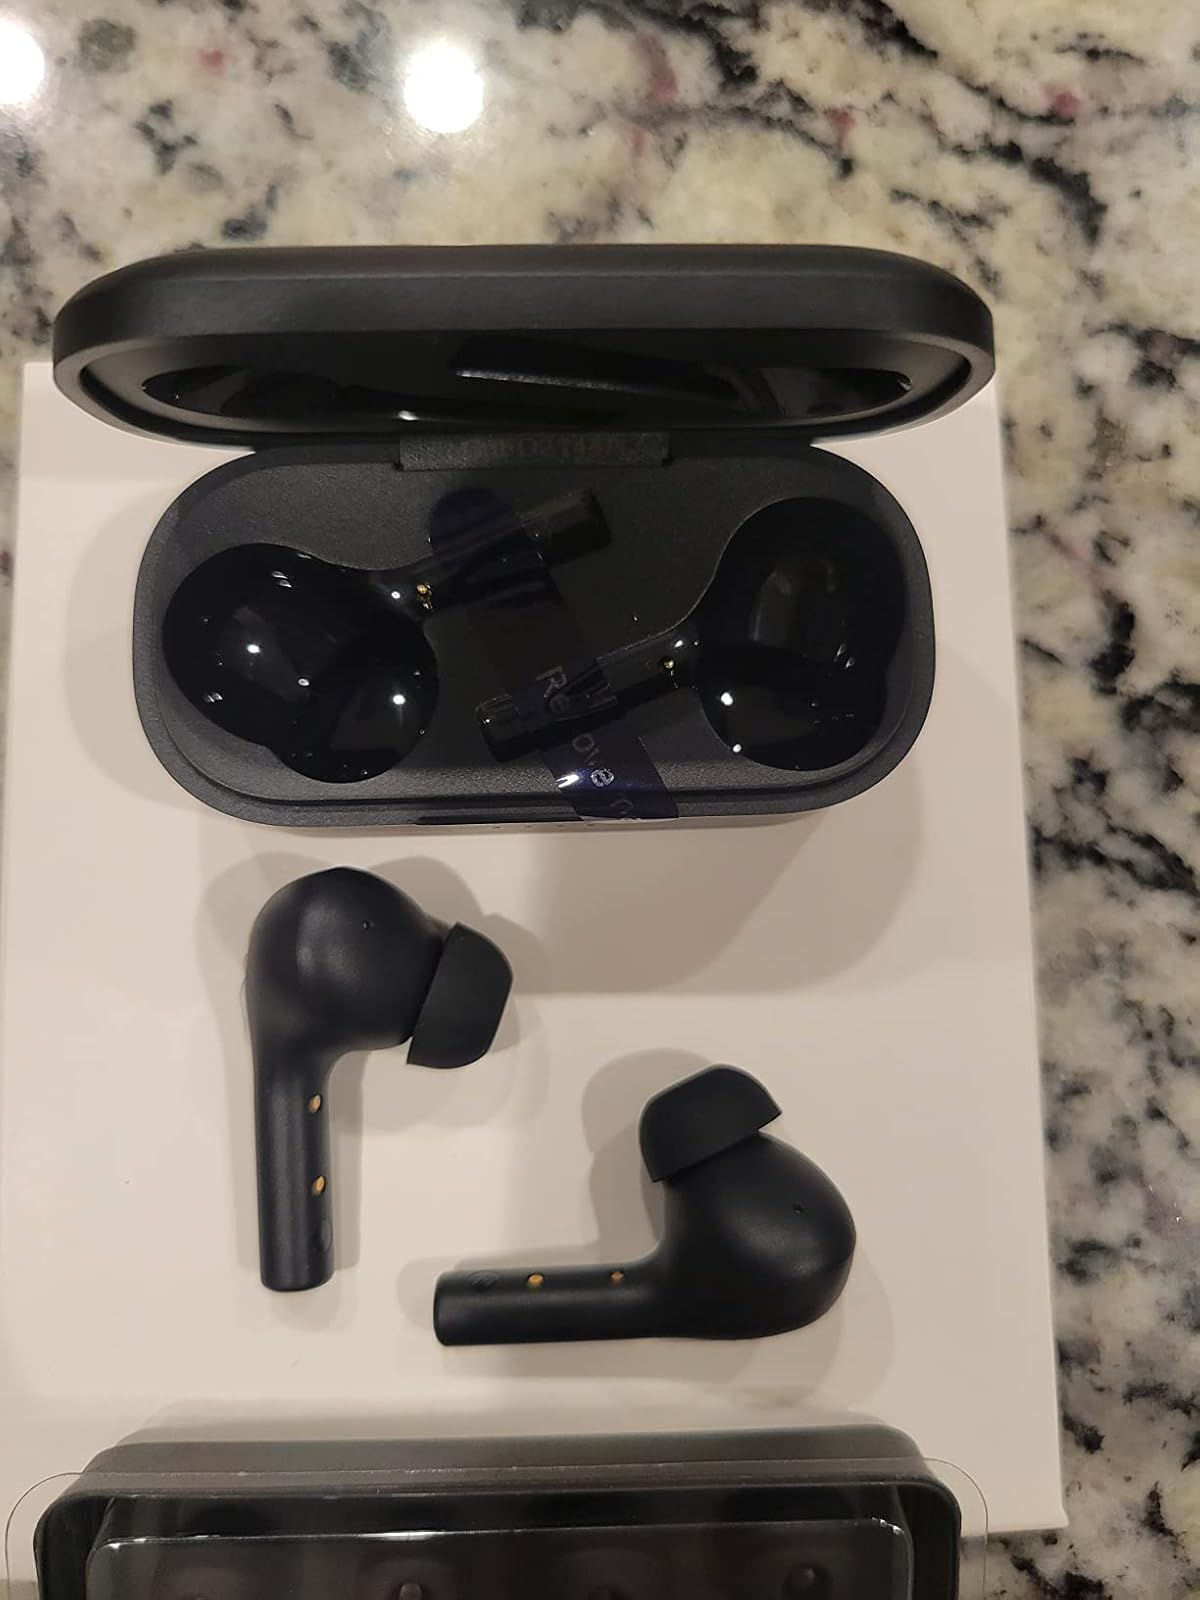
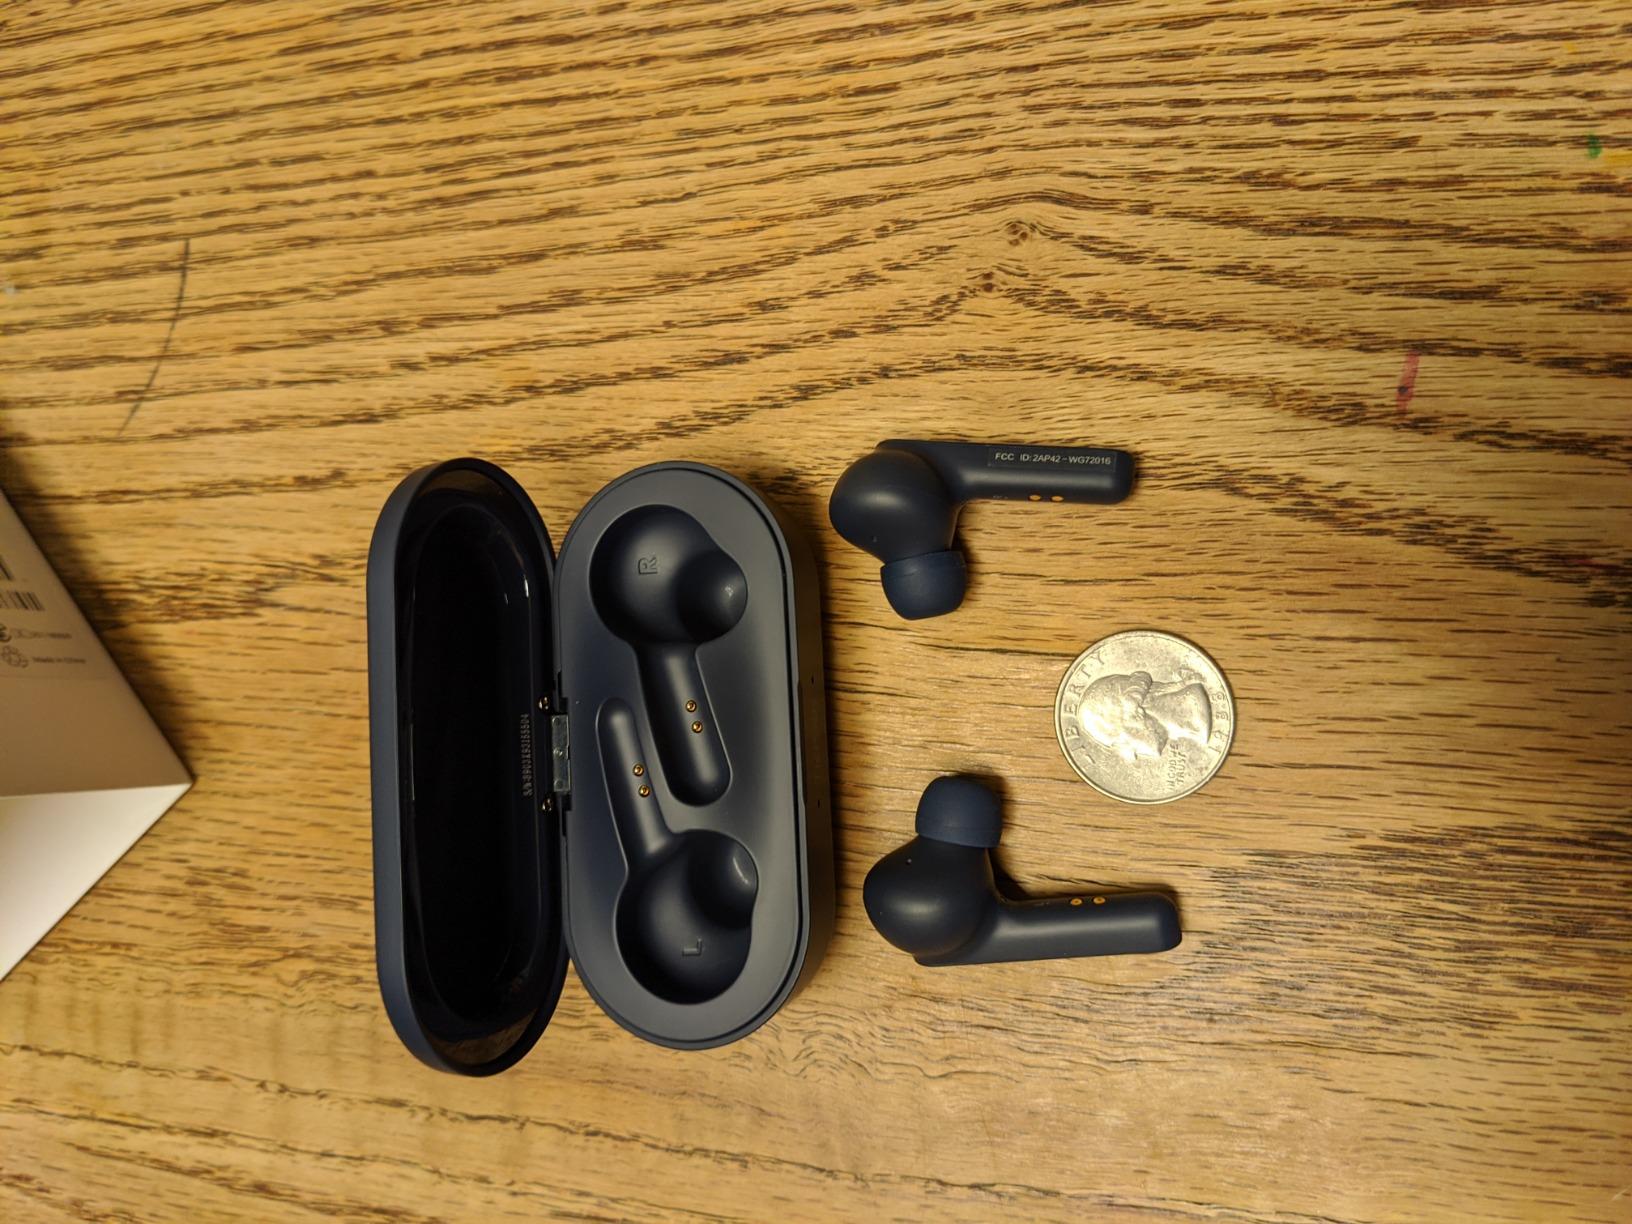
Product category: earbuds
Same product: no